National responses to the COVID-19 pandemic in Africa

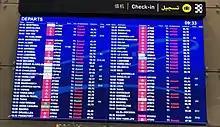
Flight cancellations at the Casablanca airport as a result of the COVID-19 pandemic

On 13 March 2020 the Government of Morocco announced they were suspending all passenger flights and ferry crossings to and from Algeria, Spain and France until future notice.